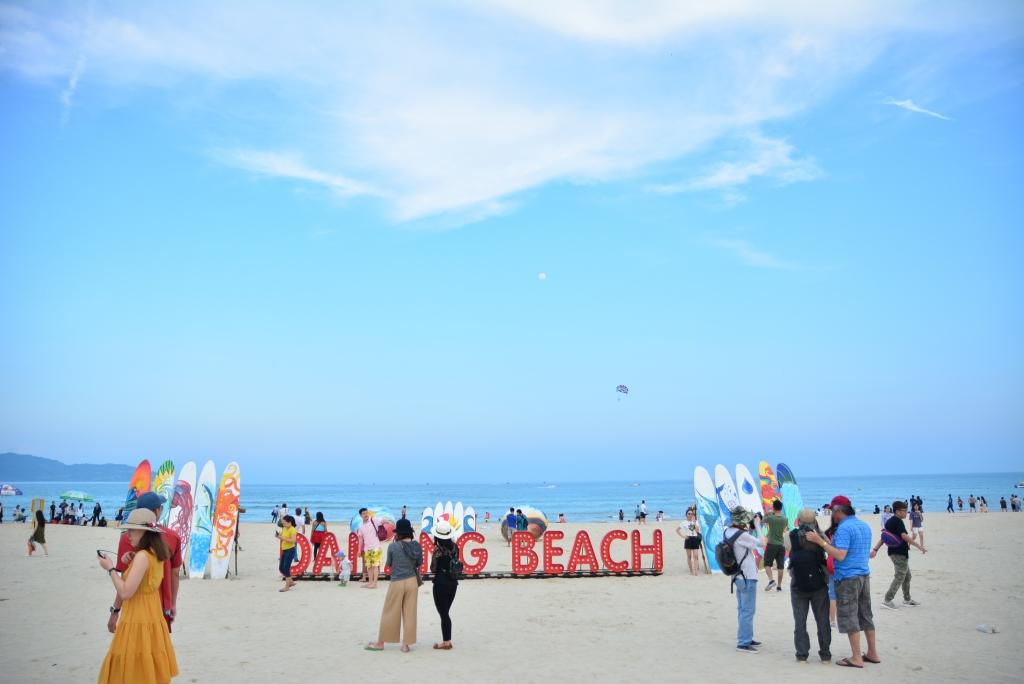
đây là khung cảnh xuất hiện ở một bãi biển